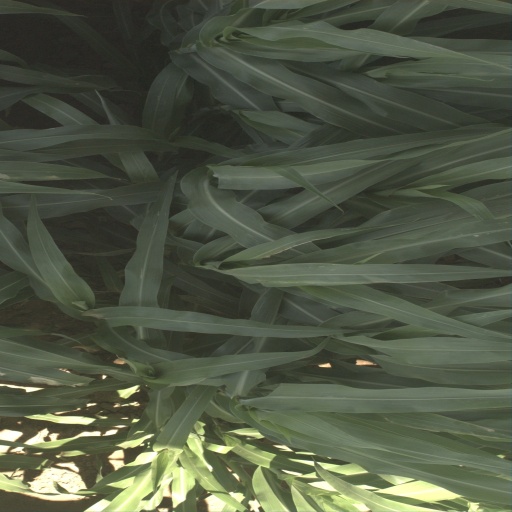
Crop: sorghum